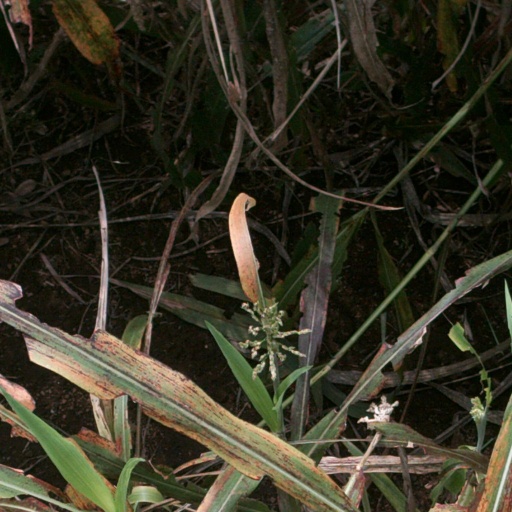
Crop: sorghum